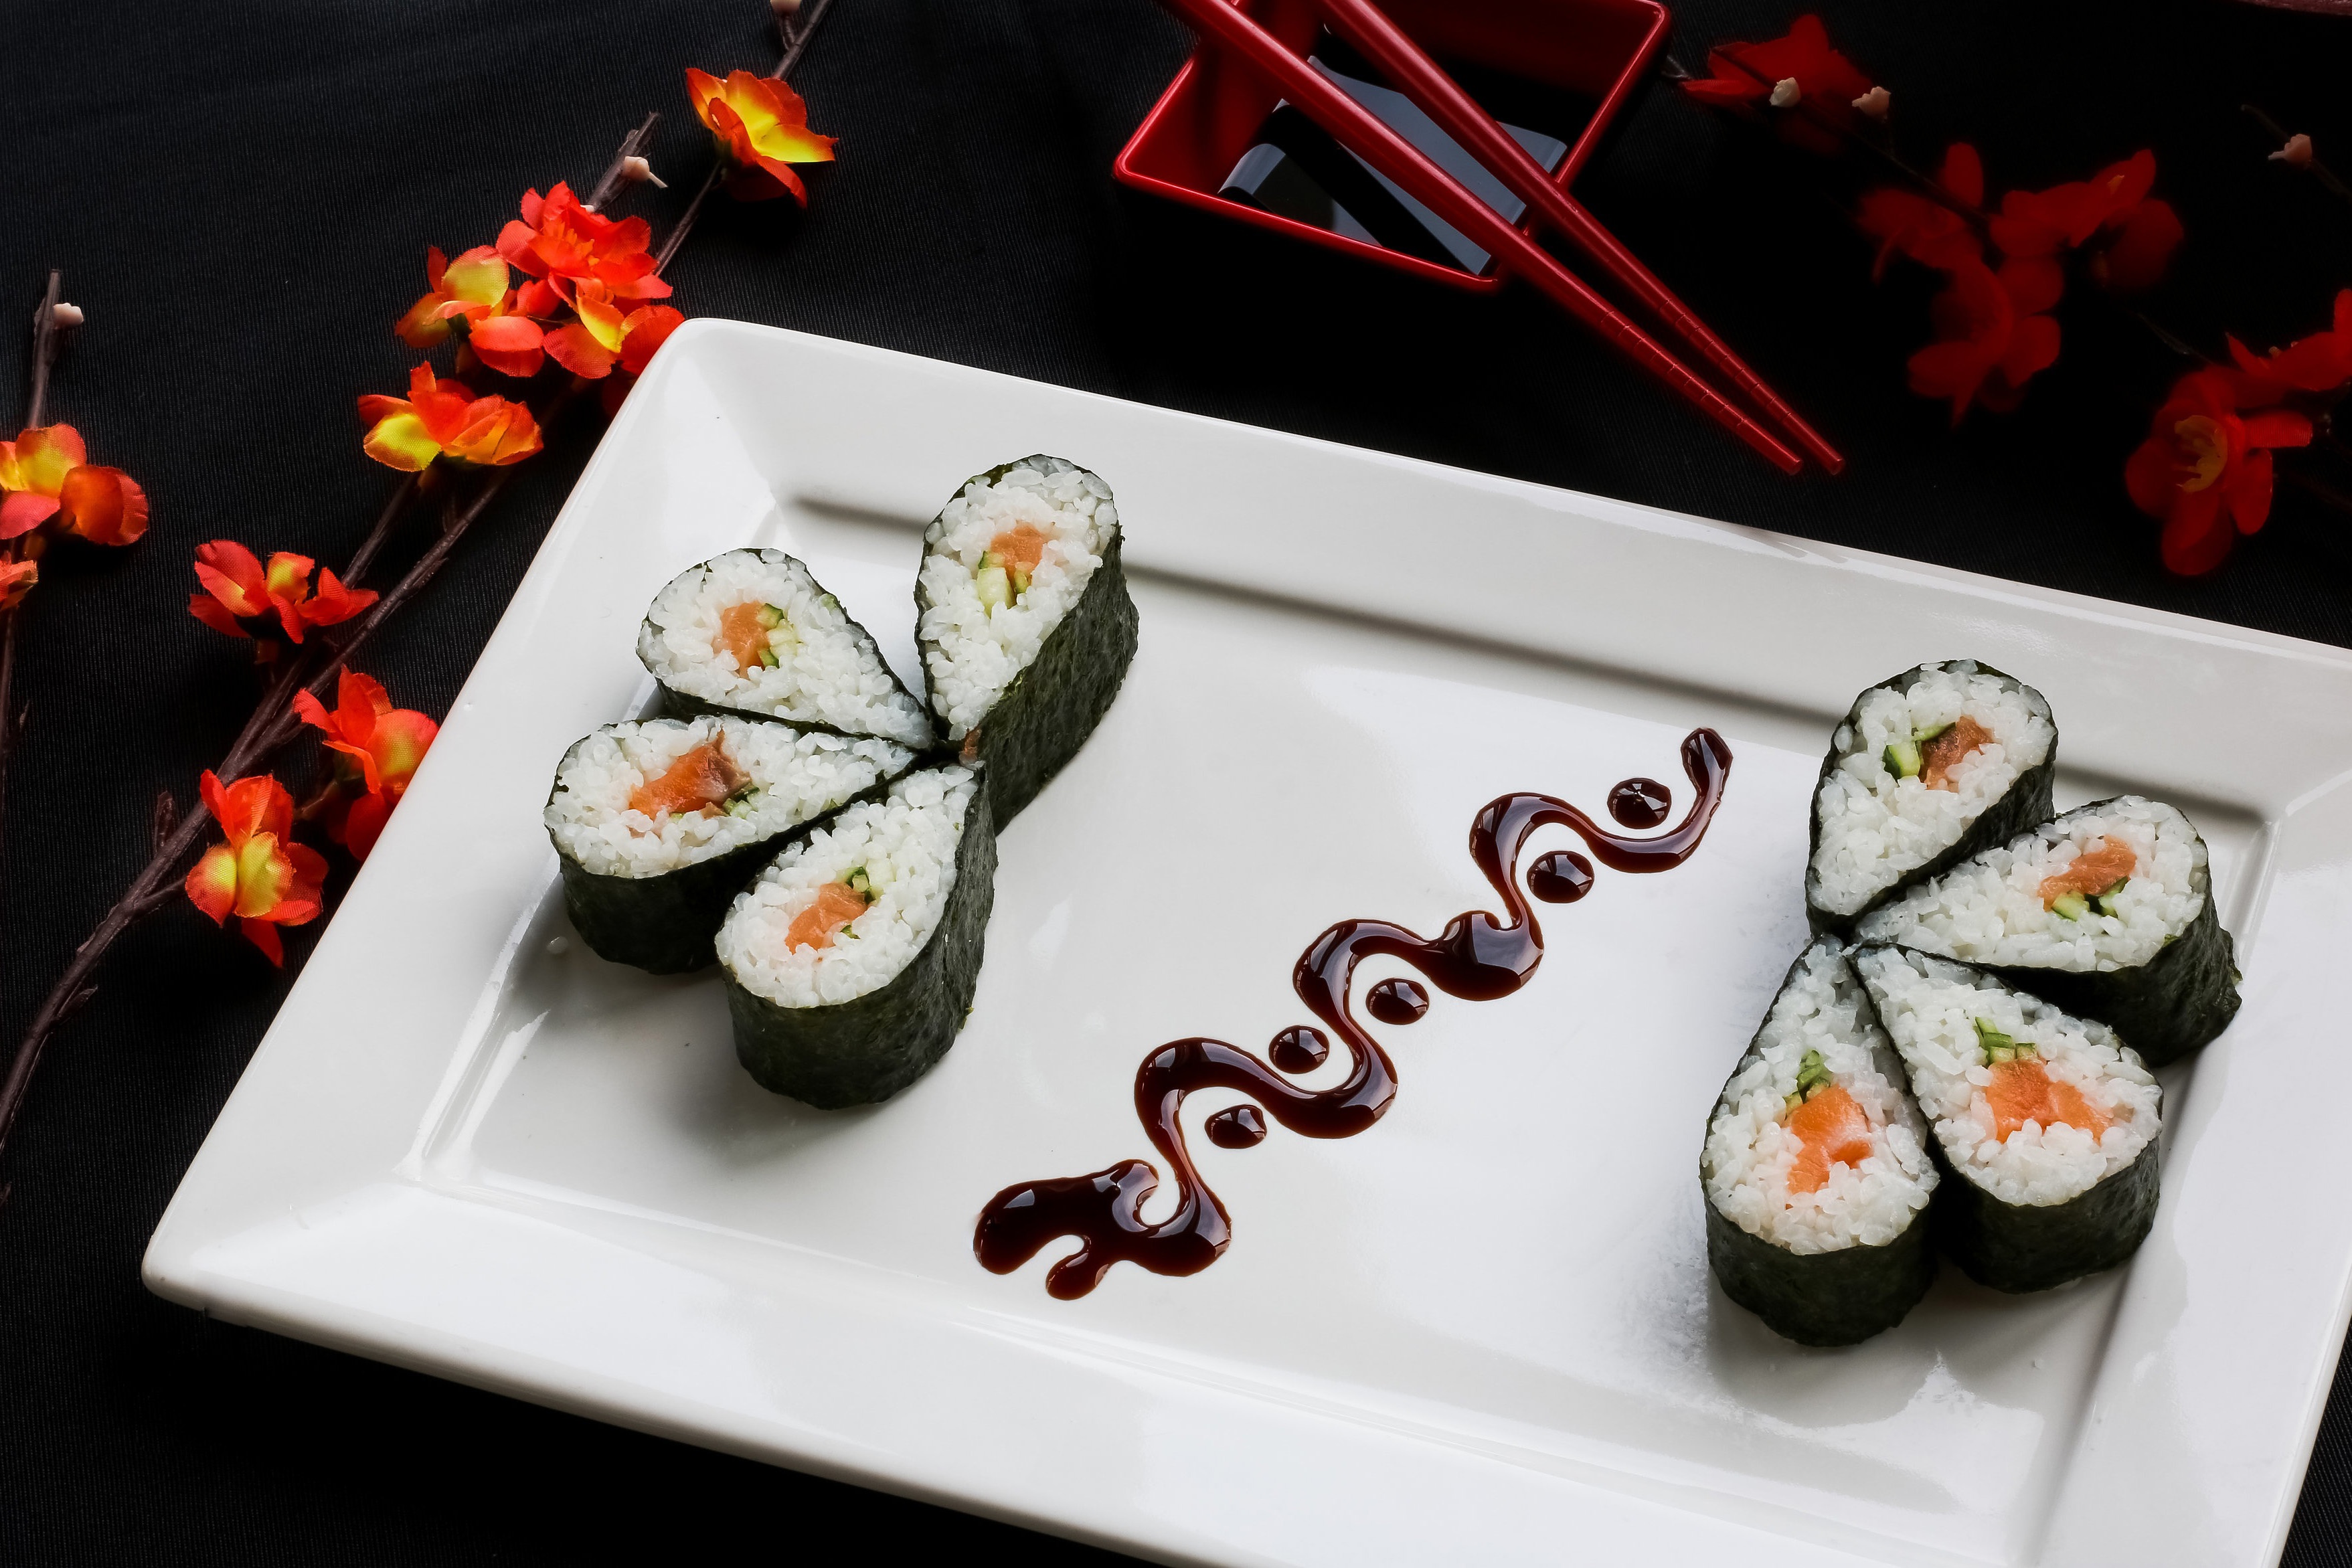
dish, cuisine, sushi, gimbap, food, california roll, nori, comfort food, garnish, la carte food, culinary art, ingredient, chopsticks, japanese cuisine, rice ball, recipe, side dish, sakana, steamed rice, appetizer, hors d oeuvre, finger food, sashimi, meal, snack, tableware, laver, korean food